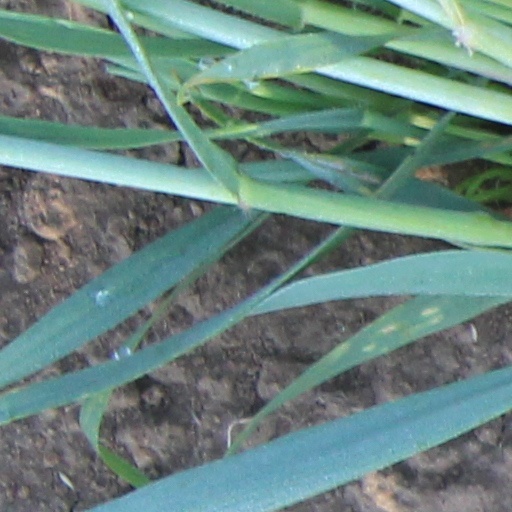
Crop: wheat